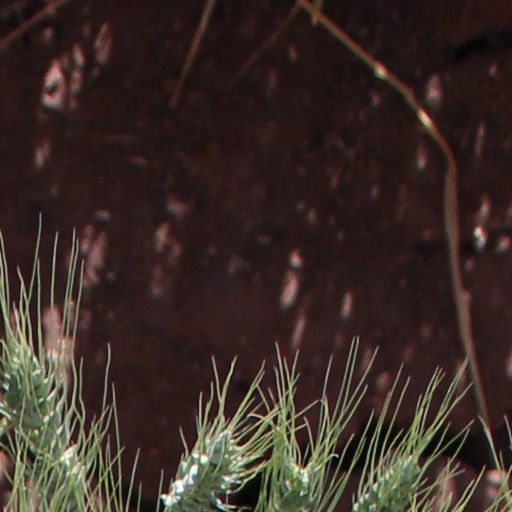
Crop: wheat